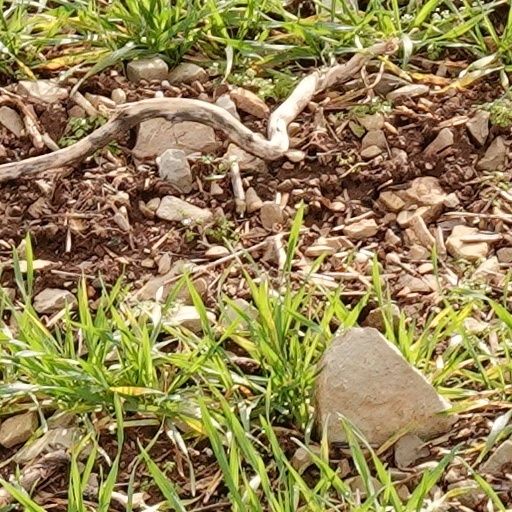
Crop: wheat